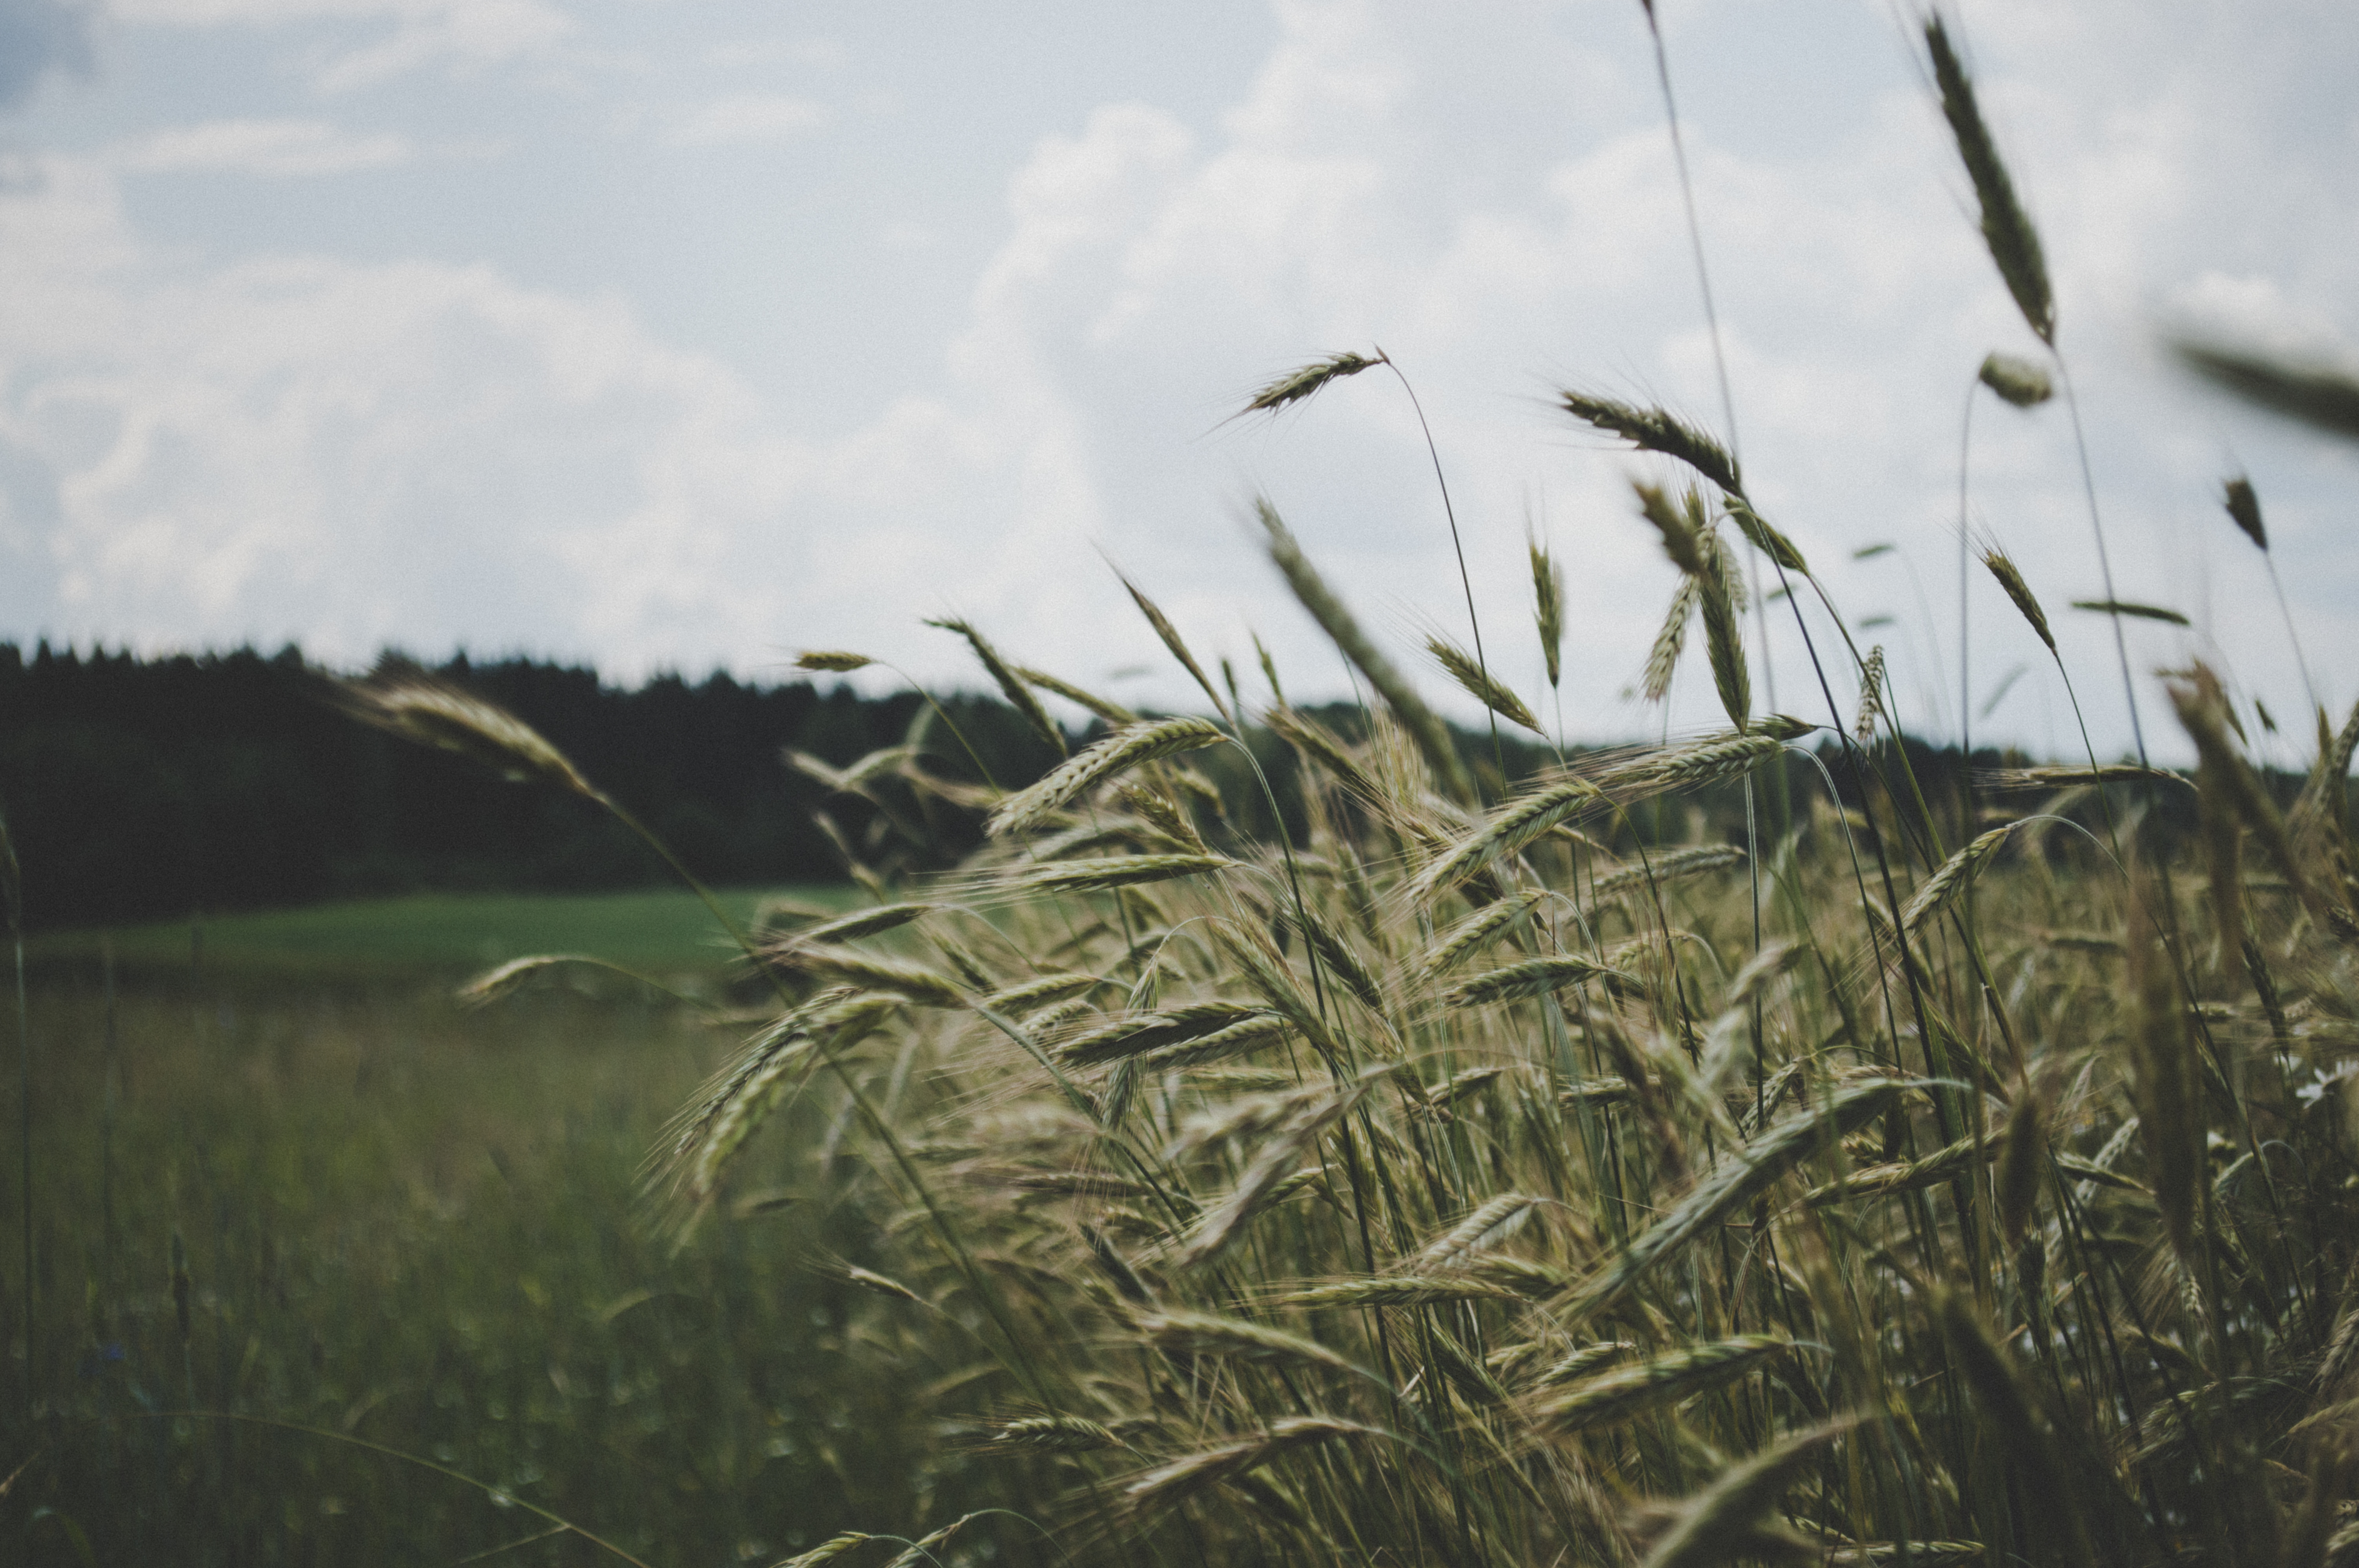
close up, country, countryside, field, focus, grass, growth, atmospheric, landscape, nature, outdoors, plants, rural, sky, soft, ecosystem, crop, grass family, phragmites, rye, plant, prairie, grassland, ecoregion, food grain, wheat, sunlight, agriculture, grain, triticale, meadow, wind, commodity, steppe